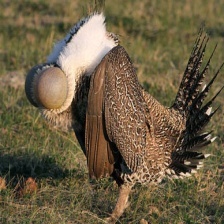
Species: GREATOR SAGE GROUSE
Scientific name: CENTROCERCUS UROPHASIANUS
ImageNet parent category: black_grouse